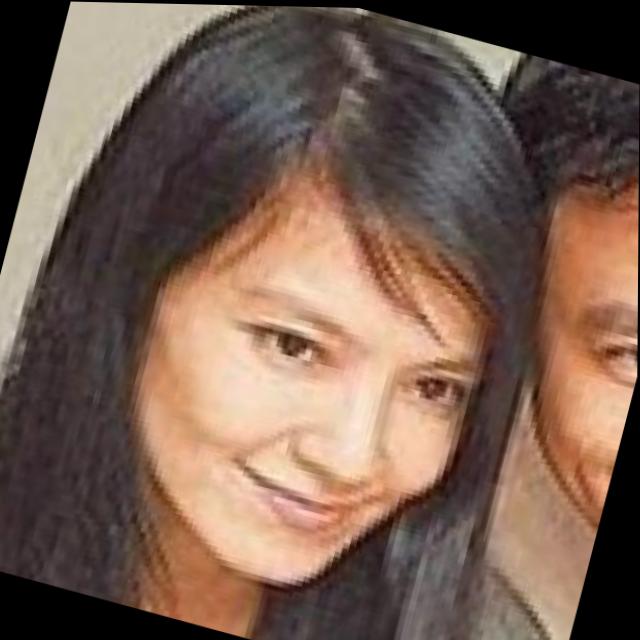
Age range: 21-44